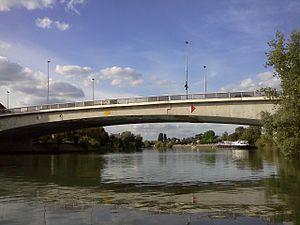
Pont de Bry sur Marne
Cette liste contient les ponts présents sur la Marne et ses bras. Elle est donnée par département depuis l'aval de la rivière vers son amont et précise, après chaque pont, le nom des communes qu'elle relie, en commençant par celle située sur la rive gauche du cours d'eau.
Bry-sur-Marne est une commune française située dans le département du Val-de-Marne, en région Île-de-France.